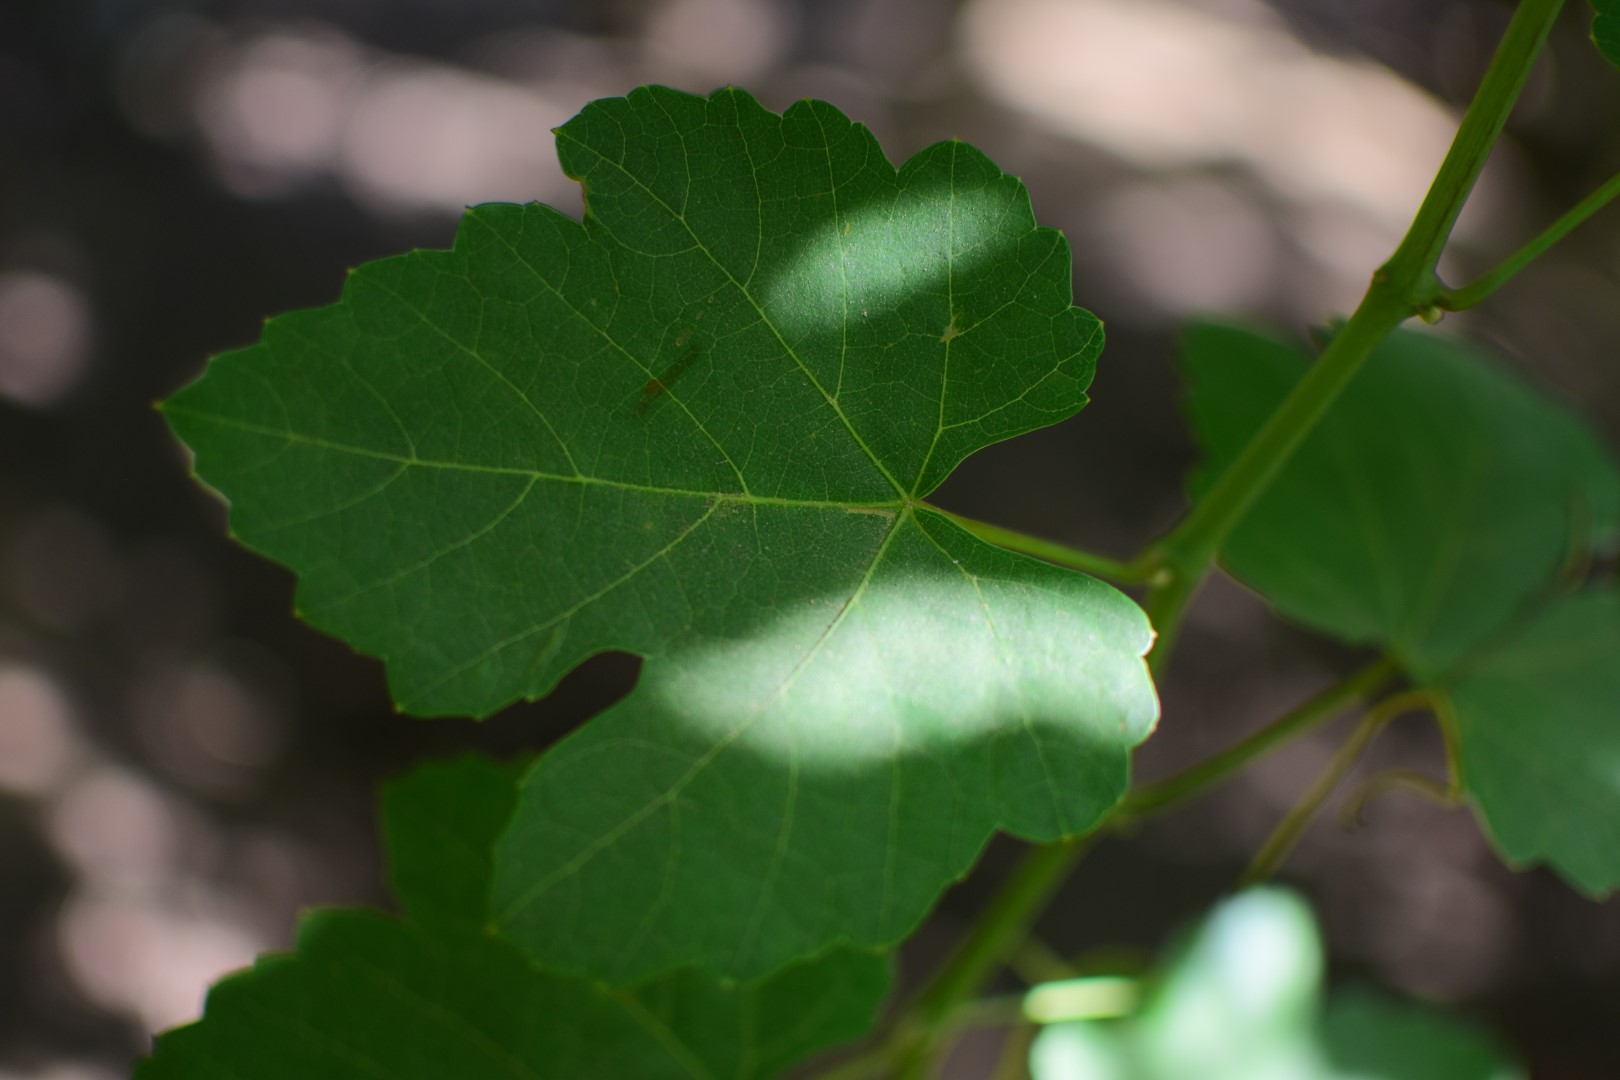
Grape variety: Shdah